Supermarine Spitfire (Griffon-powered variants)

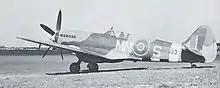
Spitfire XIV of 350 (Belgian) Squadron of the Spitfire XIV wing based at Lympne, Kent 1944. This aircraft is carrying a 30 gal "slipper" drop tank under the centre-section.

The first Griffon-powered Spitfires suffered from poor high altitude performance due to having only a single stage supercharged engine. By 1943, Rolls-Royce engineers had developed a new Griffon engine, the 61 series, with a two-stage supercharger. In the end it was a slightly modified engine, the 65 series, which was used in the Mk XIV. The resulting aircraft provided a substantial performance increase over the Mk IX. Although initially based on the Mk VIII airframe, common improvements made in aircraft produced later included the cut-back fuselage and tear-drop canopies, and the E-Type wing with improved armament.